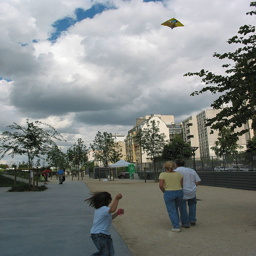
Children fly a kite in a city park with a playground.
Couple and child walking under kite and cloudy sky
A small child flies a kite while the adults watch.
A kit is flying a kite high in the sky.
A small child flying a kite next to two adults on a street.